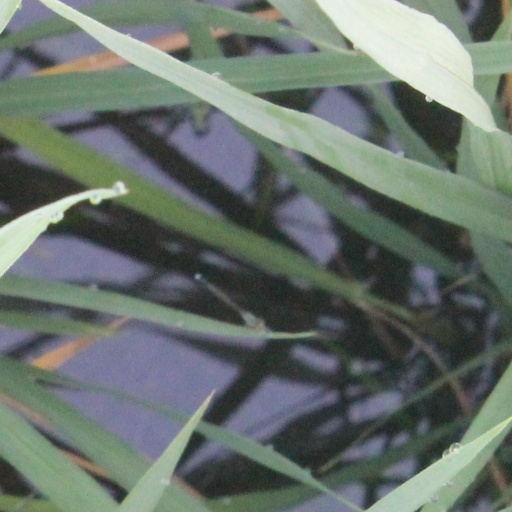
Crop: rice